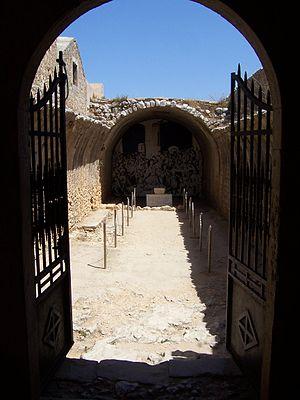
Le monastère d’Arkadi est un monastère orthodoxe situé sur un plateau fertile à 23 km au sud-est de Rethymnon, sur l'île de Crète.